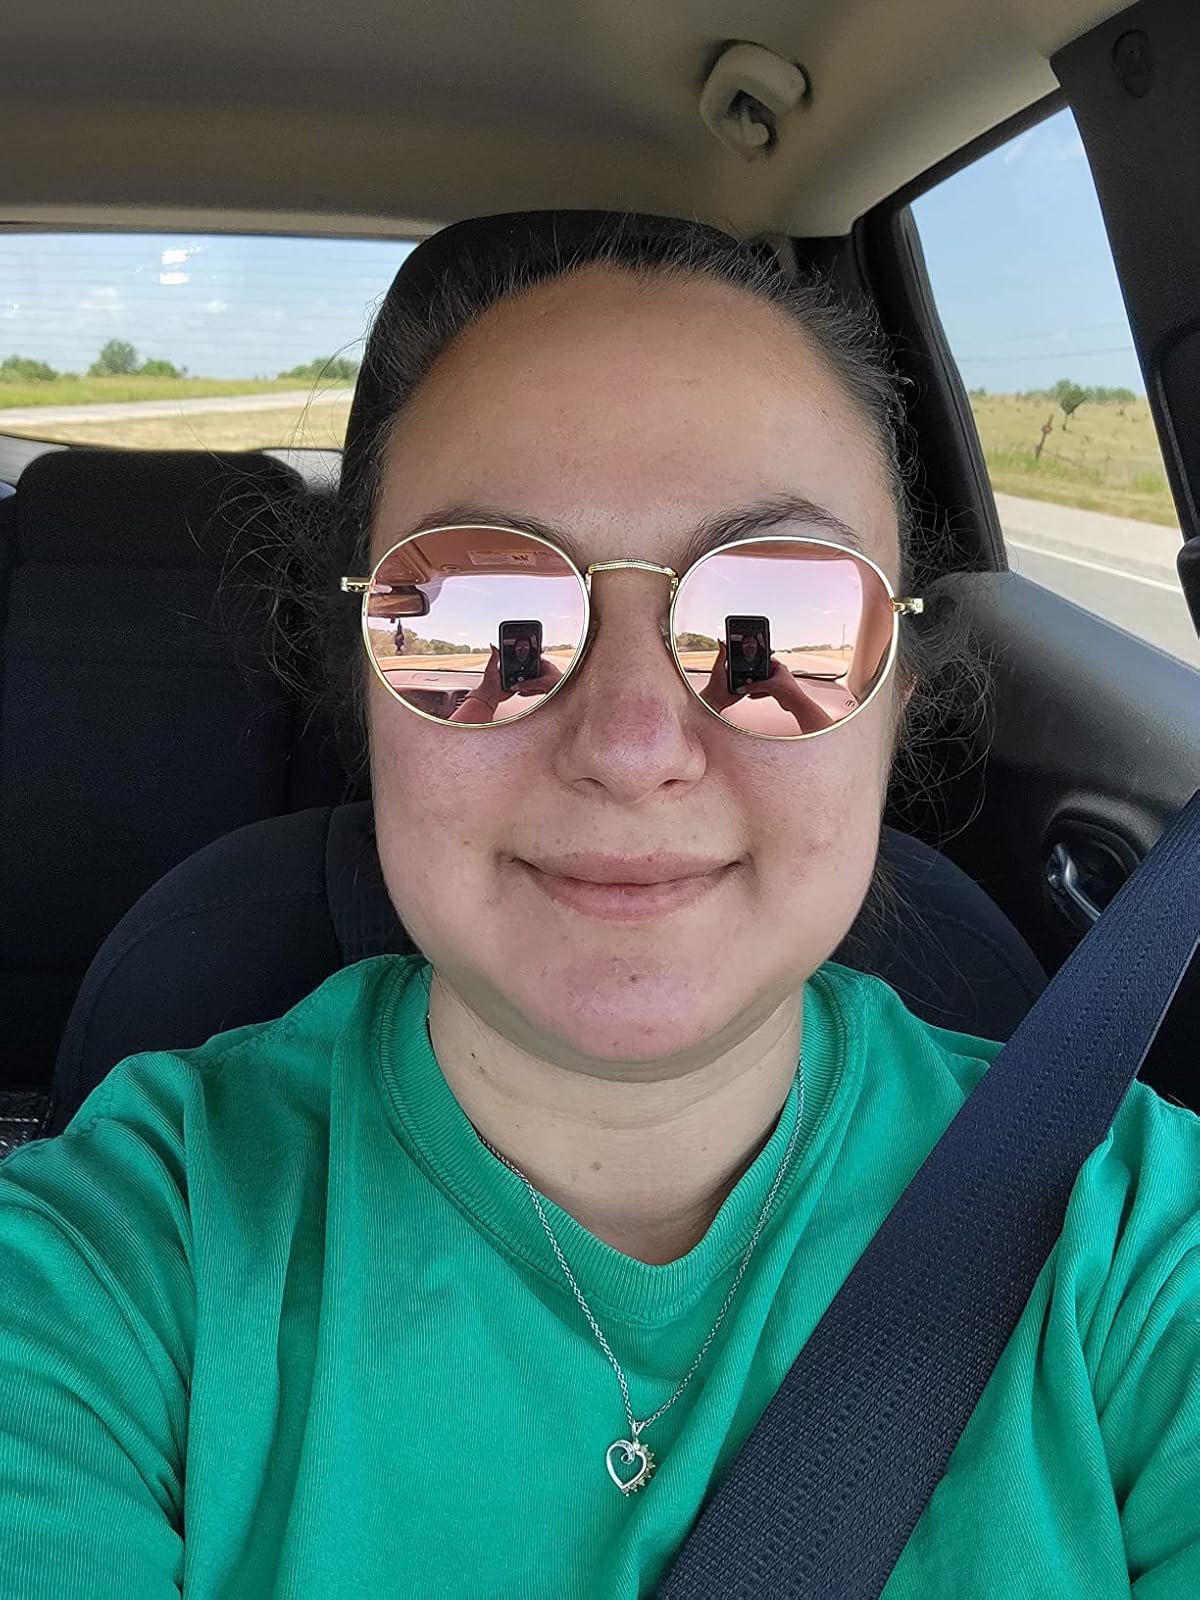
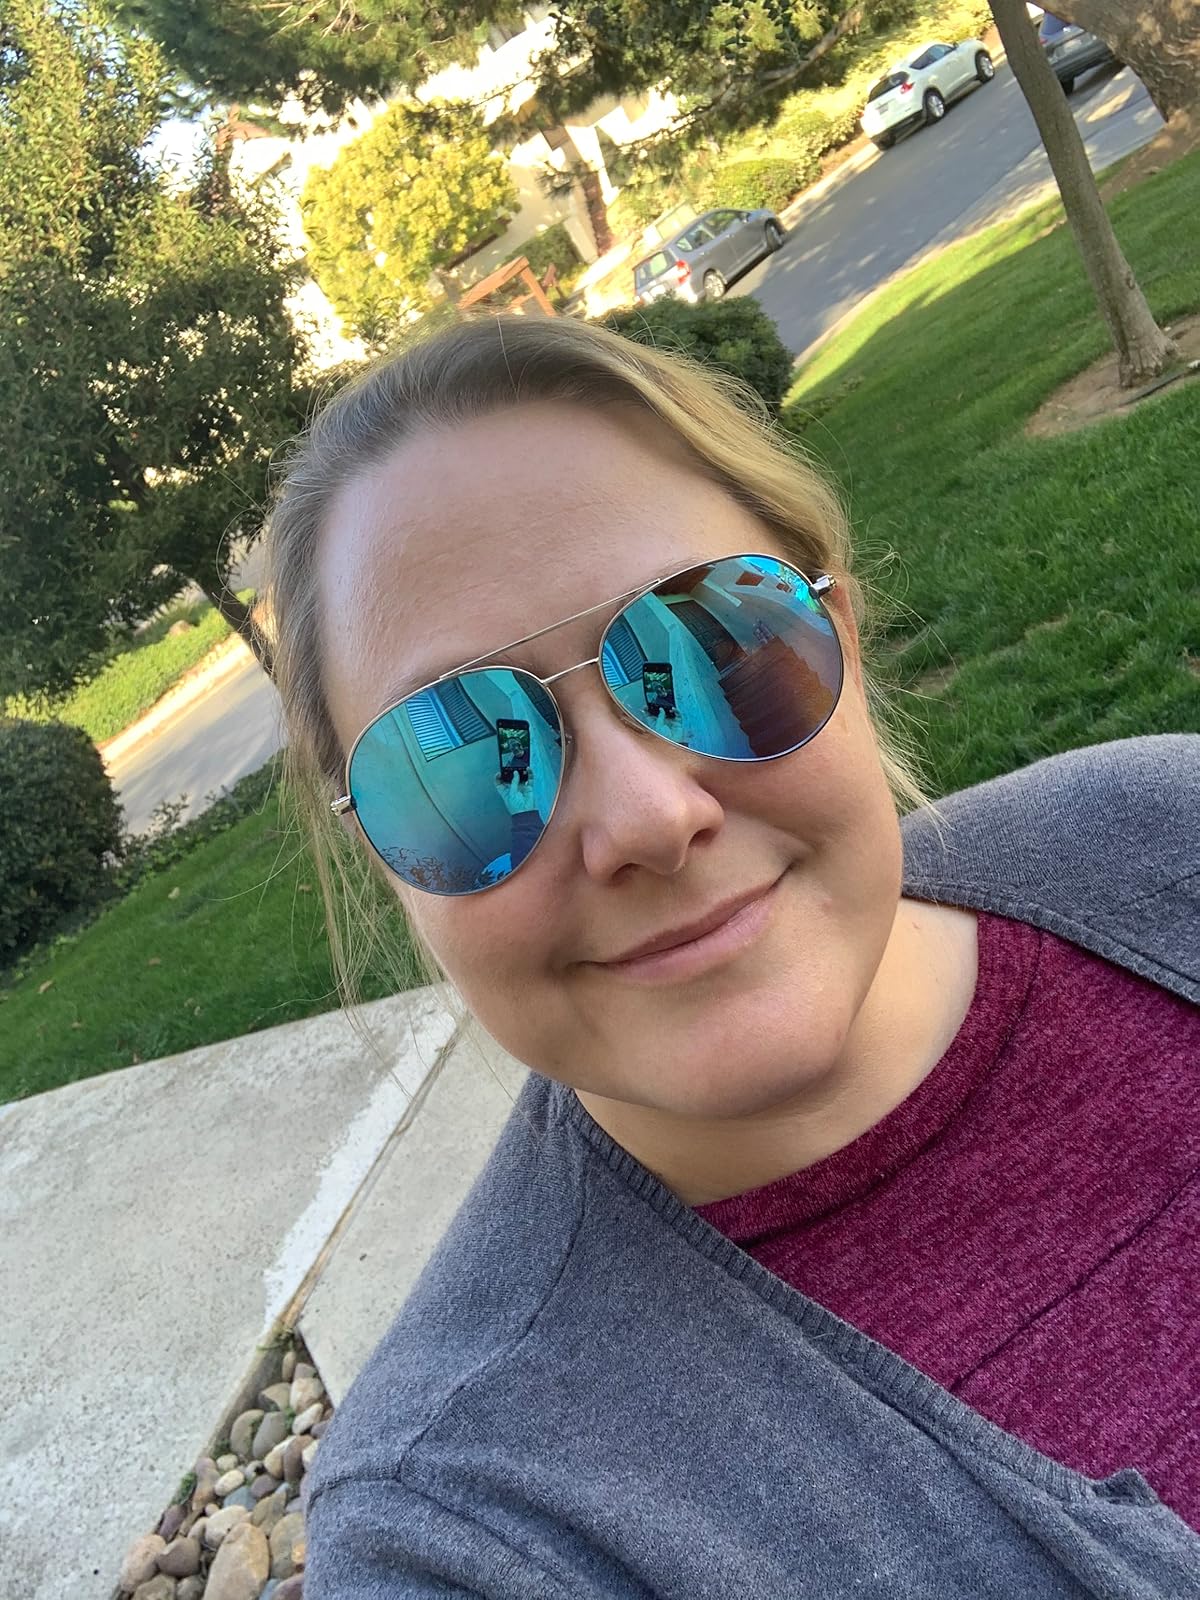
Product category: accessories_sunglasses
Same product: no